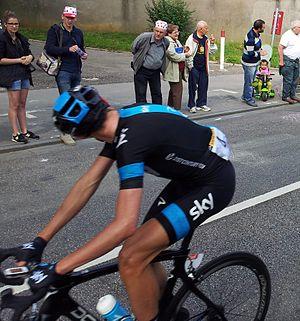
7e étape du Tour de France 2014 au début de la Côte de Boufflers.
David López García est un coureur cycliste espagnol né le 13 mai 1981 à Barakaldo. Passé professionnel en 2003, il a notamment obtenu une victoire d'étape lors du Tour d'Espagne 2010.